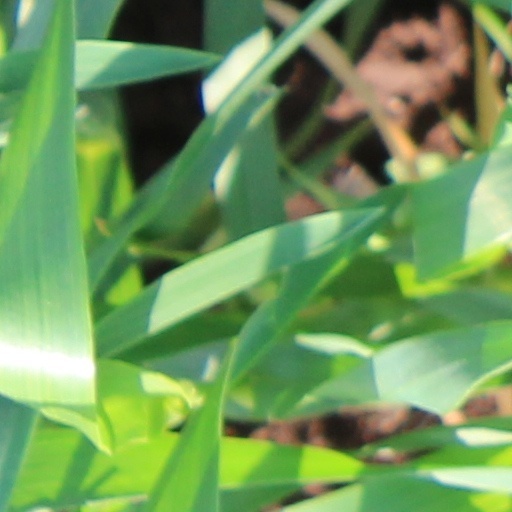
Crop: wheat